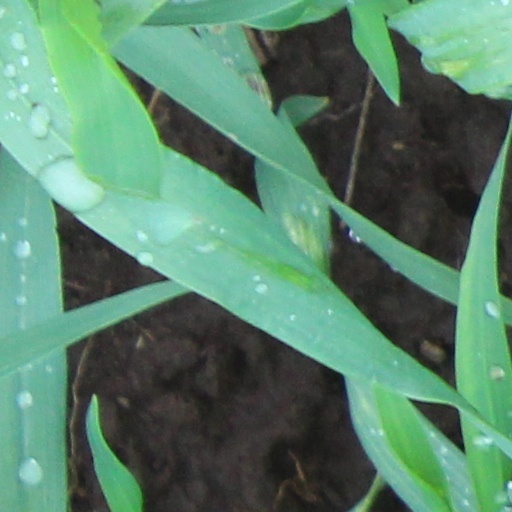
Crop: wheat